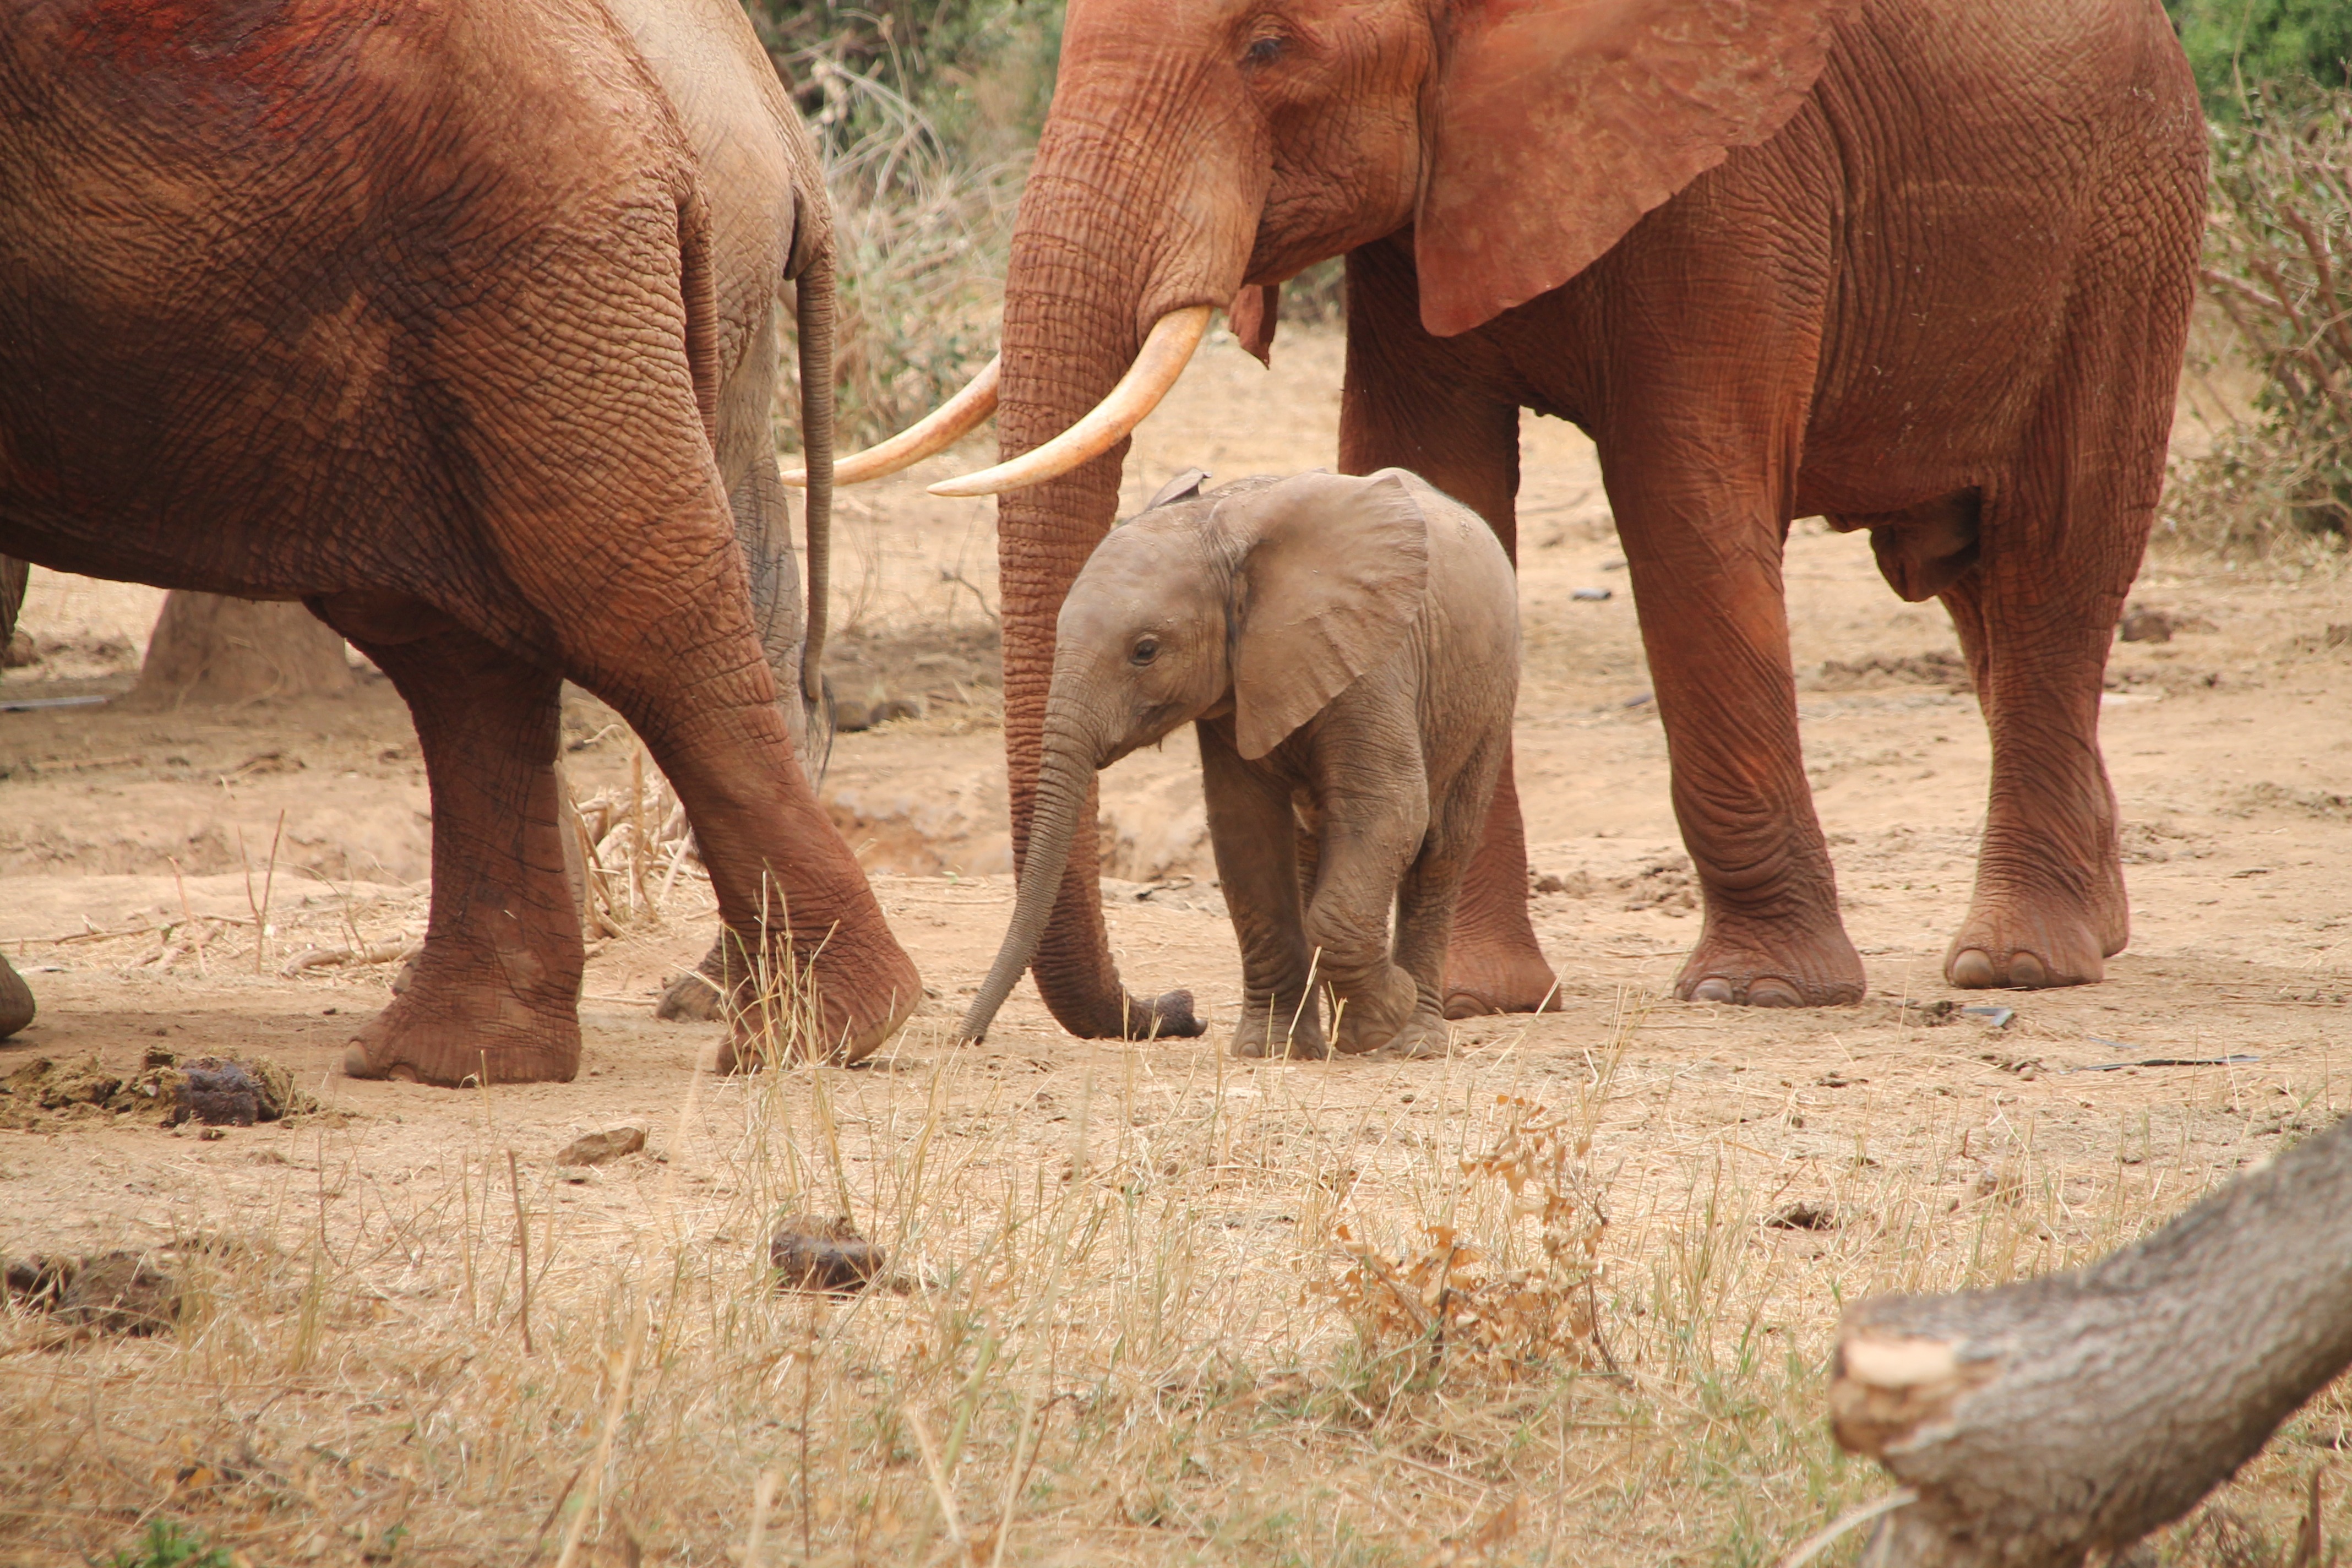
wilderness, adventure, trunk, cute, wildlife, environment, zoo, africa, mammal, baby, fauna, savanna, elephant, tusk, family, mother, animals, endangered, mammals, african, safari, elephants, tusks, indian elephant, african elephant, elephants and mammoths